Alice Krige

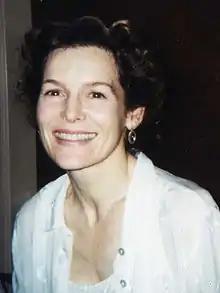
Krige in 2008

Alice Maud Krige (born 28 June 1954) is a South African actress. Her big break came in 1981, when she starred as the Gilbert and Sullivan singer Sybil Gordon in the British historical film "Chariots of Fire", and as Eva Galli / Alma Mobley in the American supernatural horror film "Ghost Story". She received a Laurence Olivier Award for her performance in the West End theatre production of "Arms and the Man" (1981) and later joined the Royal Shakespeare Company.